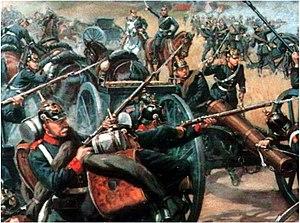
La bataille de Langensalza, qui s'est déroulée le 27 juin 1866, fut la première grande bataille du front ouest au cours de la guerre austro-prussienne.